Håvard Holmefjord Lorentzen

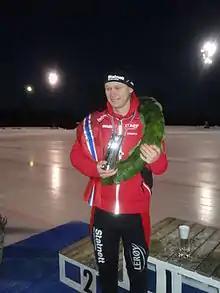
At the National Sprint Championship 2012 in Asker

Håvard Holmefjord Lorentzen (/hoːʋɑr hɔlməˌfjuːr luːrəntsn̩/; born 2 October 1992) is a Norwegian speed skater specialising in the 500, 1000 and 1500 m distances.